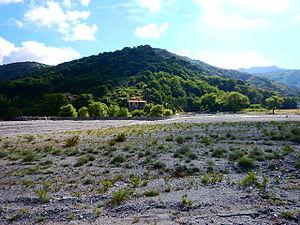
Une fiumara est un cours d'eau typique de l'Italie du Sud.